42nd Attack Squadron

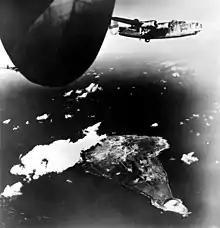
11th Group B-24 Liberators after attacking Iwo Jima on 15 December 1944

The squadron returned to Hawaii and the control of Seventh Air Force on 8 April 1943. In Hawaii, the squadron equipped with Consolidated B-24 Liberator bombers, which it flew until the end of the war. Its training Included missions against Wake Island and other central Pacific bases held by the Japanese. It deployed to the Gilbert Islands on 9 November 1943 and resumed combat participating in the Allied offensive through the Gilbert, Marshall and Marianas Islands, while operating from Funafuti, Tarawa, and Kwajalein.